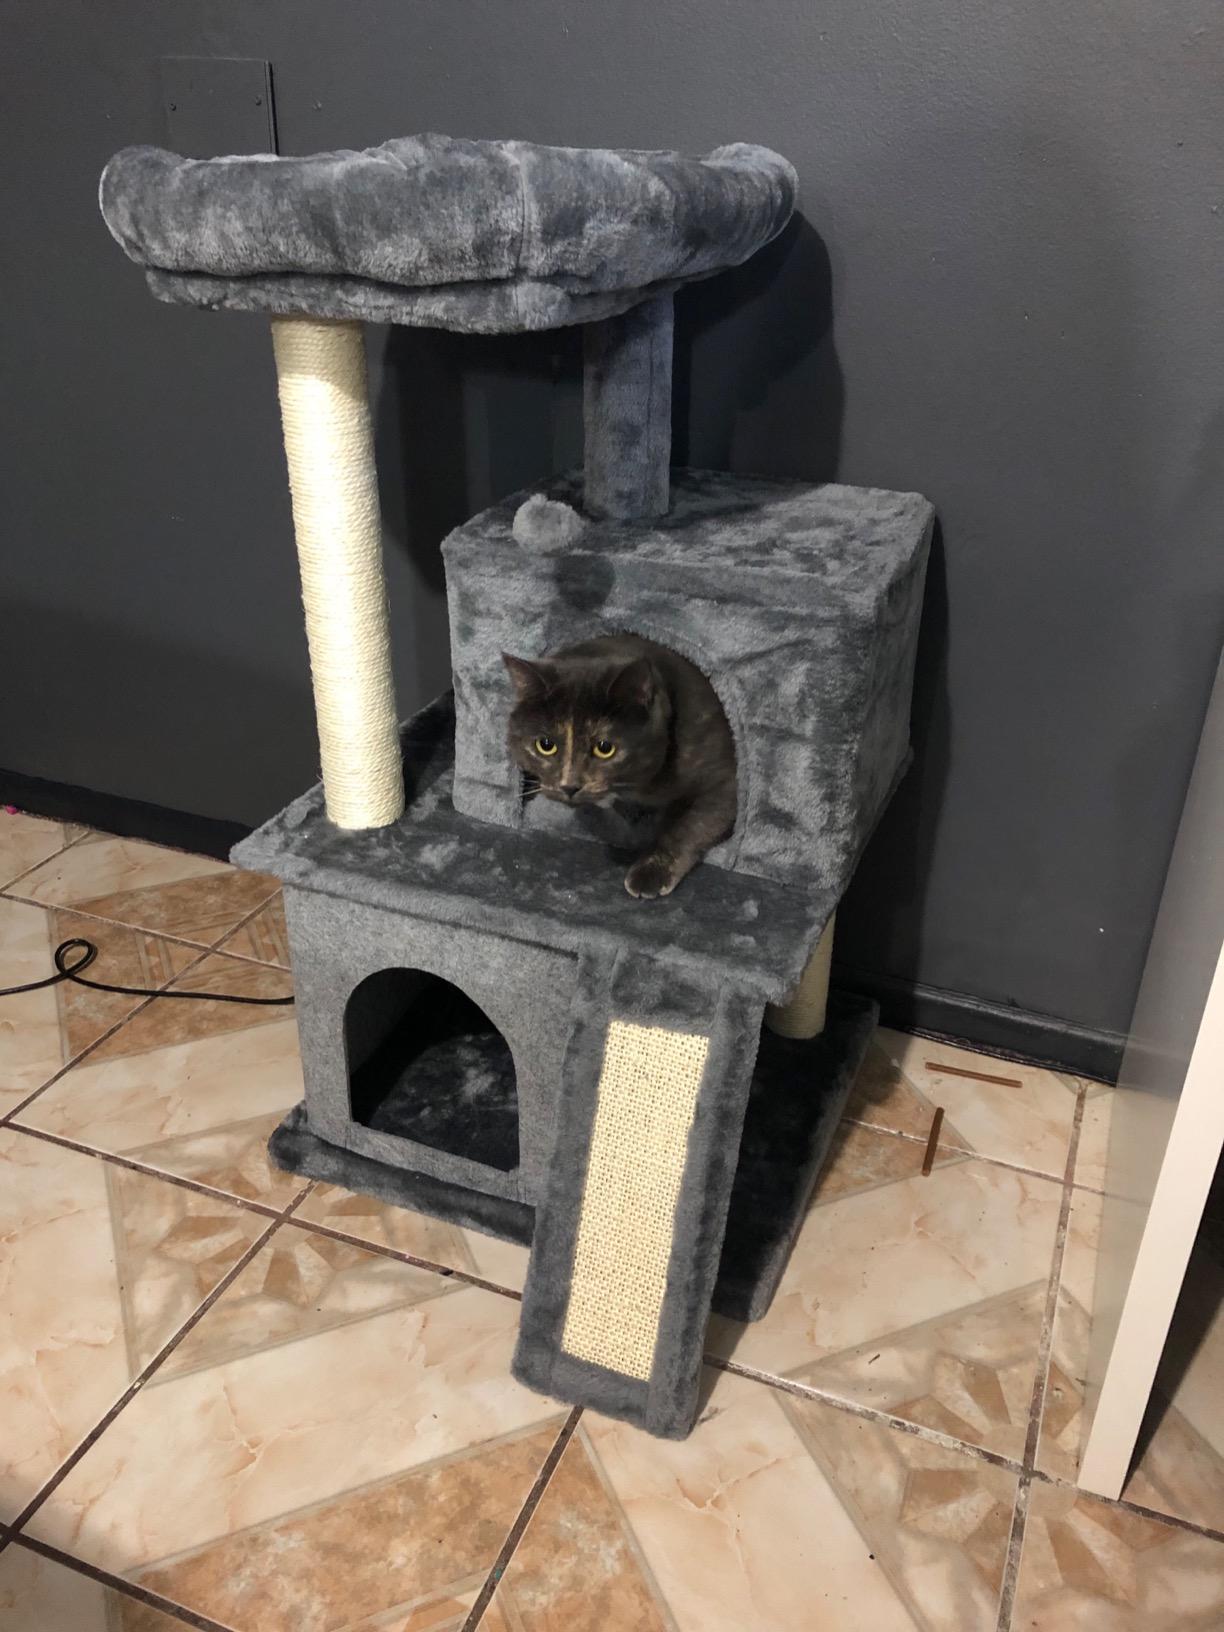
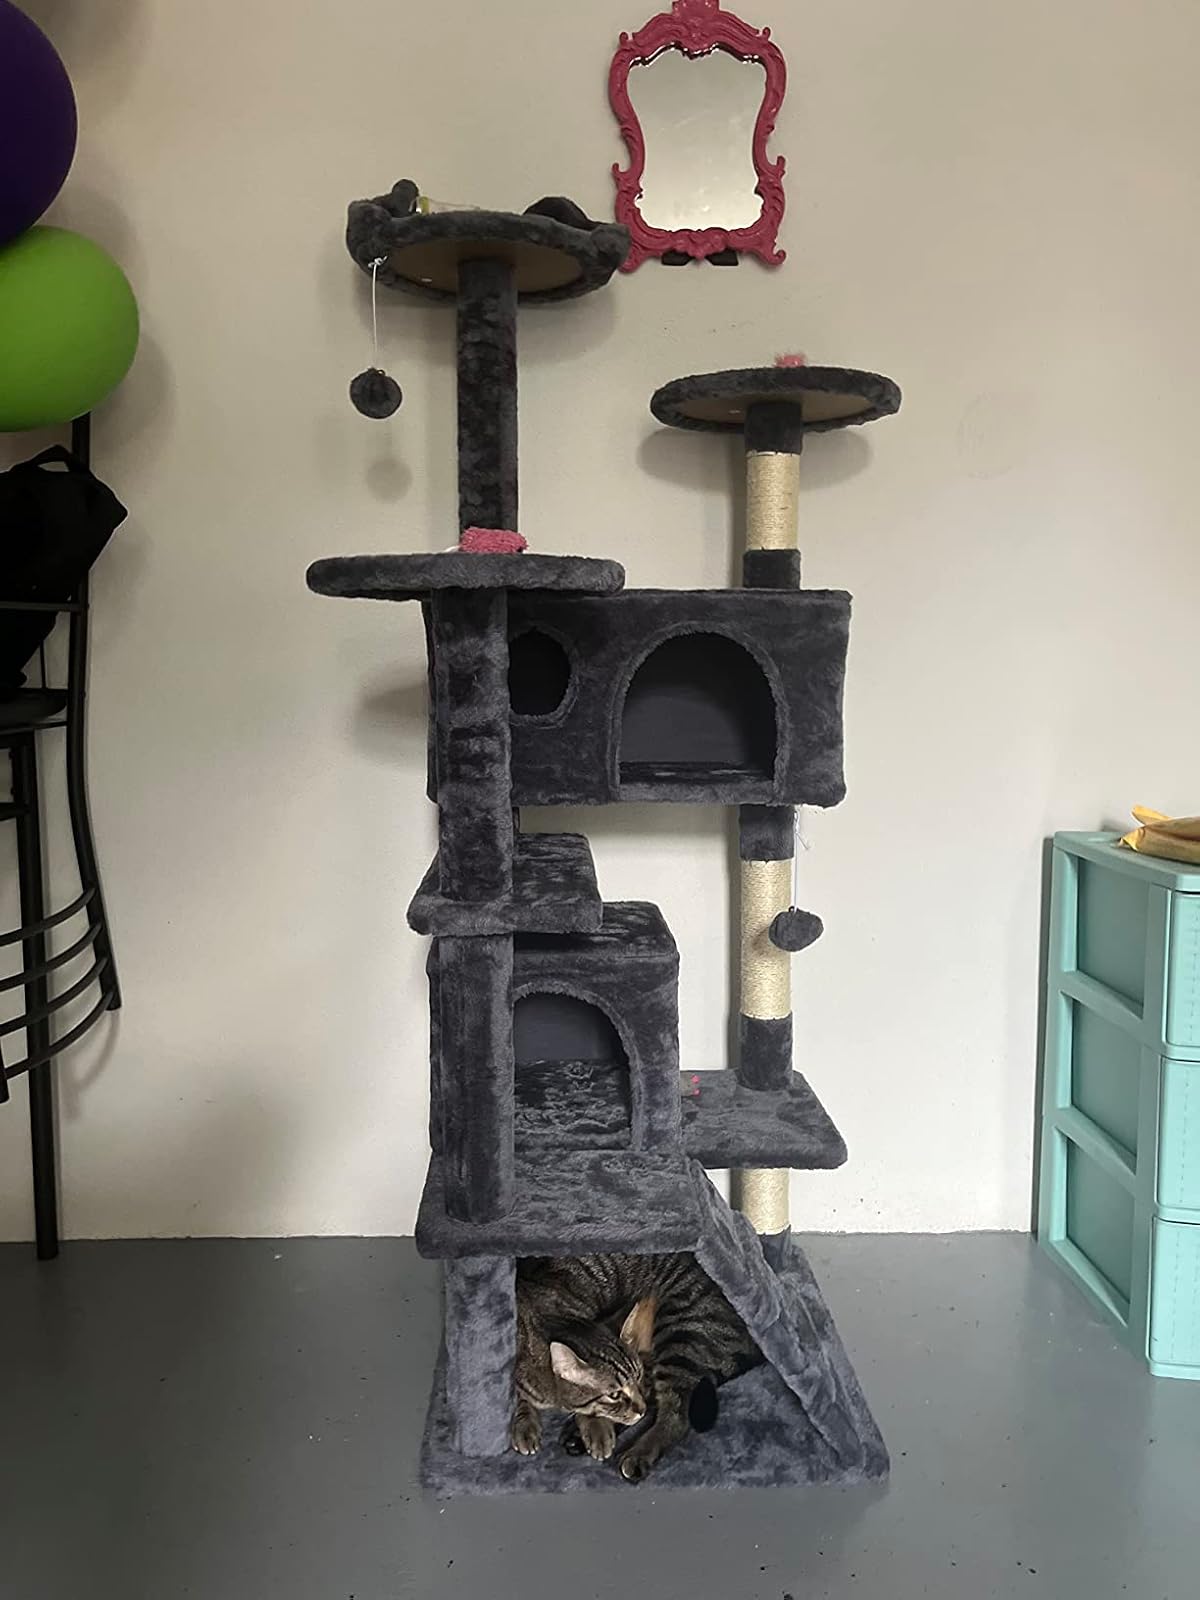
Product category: items_cat tree
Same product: no